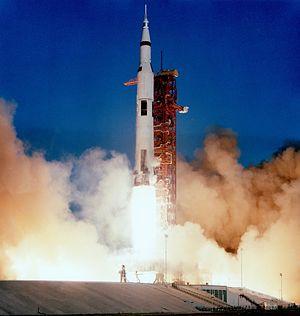
Apollo 8 est le premier vaisseau spatial avec équipage à quitter l'orbite terrestre basse et le premier à atteindre la Lune, à s'y mettre en orbite et à en revenir. Les trois astronautes constituant l'équipage — Frank Borman, James Lovell et William Anders — sont les premiers à se rendre à proximité de la Lune, à assister à un lever de Terre, à le photographier et à échapper à la gravité d'un corps céleste.